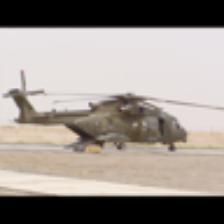
Label: NonHuman